French Spaniel

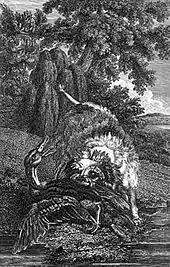
A drawing of a French Spaniel being used to hunt Mallards from 1805.

Spaniels were first mentioned in France during the 14th century in Gaston III of Foix-Béarn's work "Livre de chasse", later translated into English as "The Master of Game". The French Spaniel was referred to as a specific type of Spaniel by 1660 and was noted as being distinctive from the King Charles Spaniel of the Holland type.